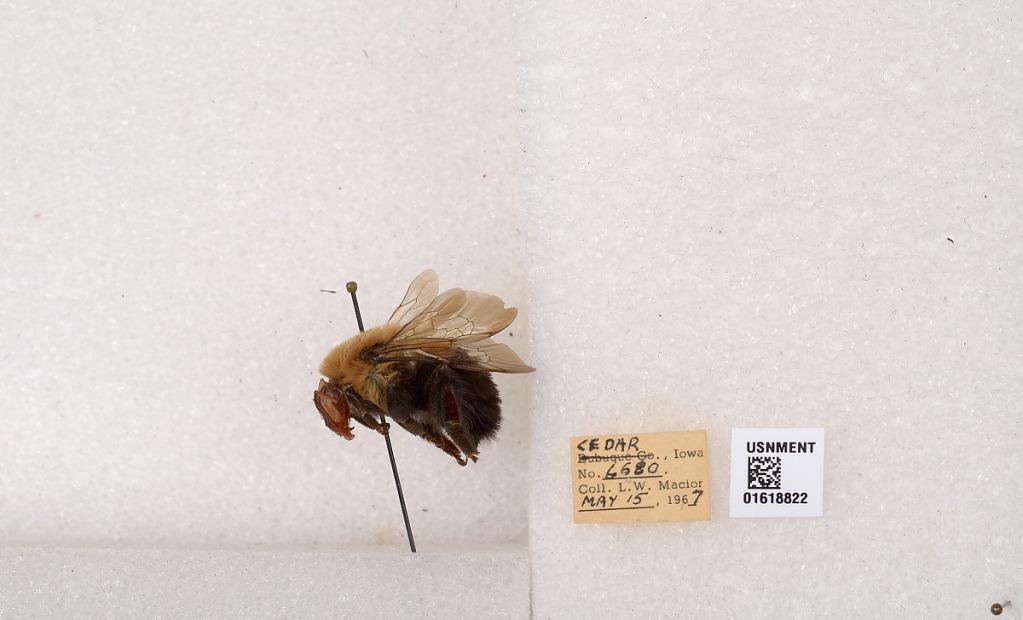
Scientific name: Bombus impatiens Cresson
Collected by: L. Macior
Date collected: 1967-5-15
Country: United States
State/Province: Iowa
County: Cedar
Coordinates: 41.7723, -91.1324